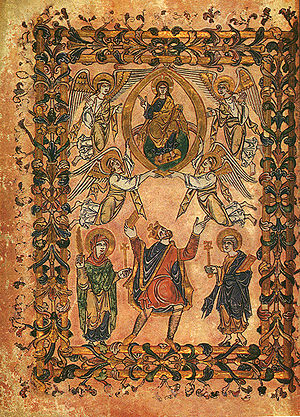
Angelsaksisk litteratur / Særegne træk ved angelsaksisk digtning / Lignelser, synonymer og allegorier
Miniature fra New Minster Charter, (966), som viser kong Edgar flankeret af Jomfru Maria og Sankt Peter som præsenterer et frihedsbrev («charter») til Kristus.
Angelsaksisk litteratur eller oldengelsk litteratur er skrevet på angelsaksisk i løbet af Englands 600-årige angelsaksiske periode fra midten af 400-tallet til den normanniske erobring af England i 1066. Den omfatter genrer som episk poesi, hagiografier, prædikener, bibeloversættelser, love, krøniker og gåder. Der er bevaret ca. 400 manuskripter med interesse for almenheden og forskningen.